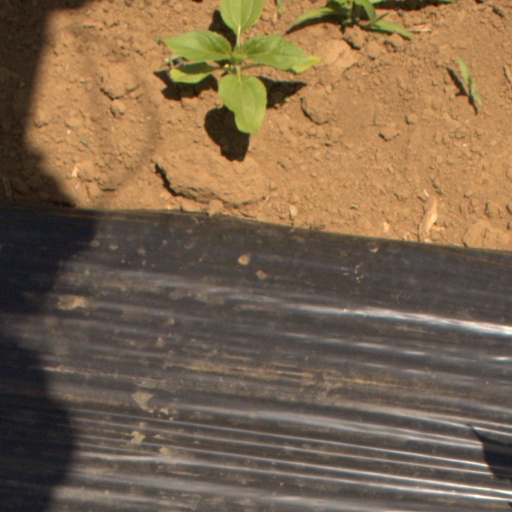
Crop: Jerusalem artichoke